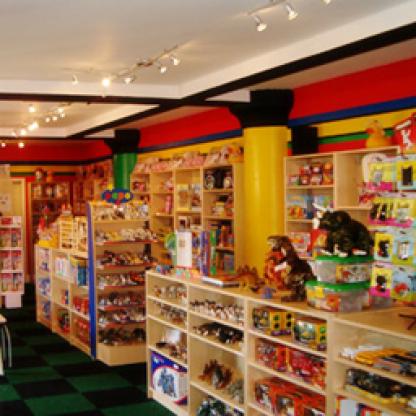
Scene: Indoor